Carol Moseley Braun

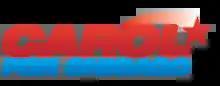
Moseley Braun campaign logo

Analysts had speculated that Moseley Braun was preparing for a potential run to reclaim her former Senate seat in the 2004 United States Senate election in Illinois. However, in January 2003, Braun decided against running for the U.S. Senate again. On February 18, 2003, she announced her intention to run for the Democratic Party presidential nomination, doing so in a speech delivered at the University of Chicago Law School. Braun thereafter launched an exploratory committee for a presidential campaign. She had, in the days leading up to this announcement, made her first campaign-season visits to the early primary and caucus states of New Hampshire, Iowa, and South Carolina. In her announcement speech she declared, "It's time to take the 'men only' sign off the White House door." She joined an already sizable field of candidates for the Democratic nomination.